Quartal and quintal harmony

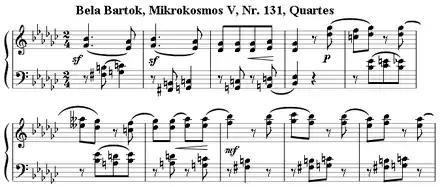
Fourths in Béla Bartók's "Mikrokosmos V", No. 131, "Fourths" ("Quartes")File:Bartok Mikrokosmos Quartes for wikipedia.mid

French composer Maurice Ravel used quartal chords in Sonatine (1906) and "Ma mère l'Oye" (1910), while American Charles Ives used quartal chords in his song "The Cage" (1906).